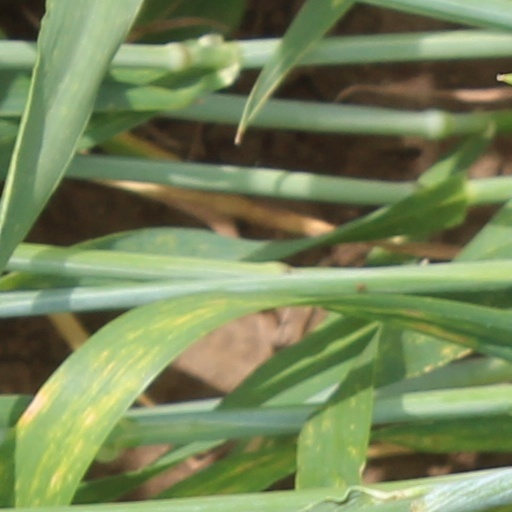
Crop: wheat